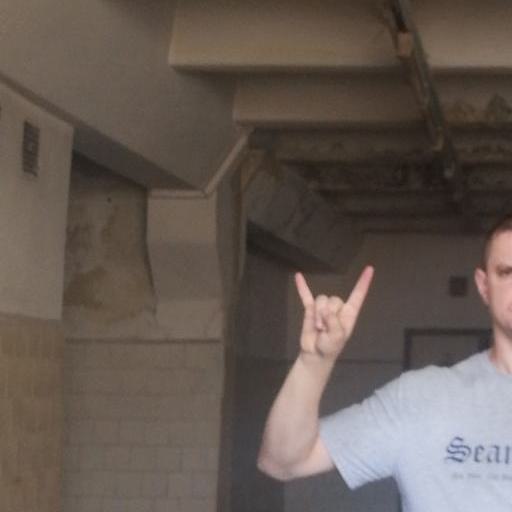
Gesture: rock